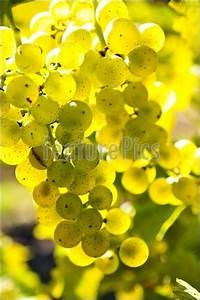
Label: grape